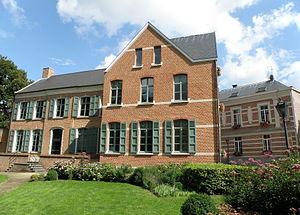
Heist-op-den-Berg, petite ville de la prov. d’Anvers, Belgique (région flamande), à 27km (à vol d’oiseau) au sud-est de la ville d’Anvers. À l'avant-plan, ancien presbytère, aujourd'hui utilisé par l’administration municipale, sis au n°15 Kerkplein (place de l’Église), au sommet de la butte (alt.